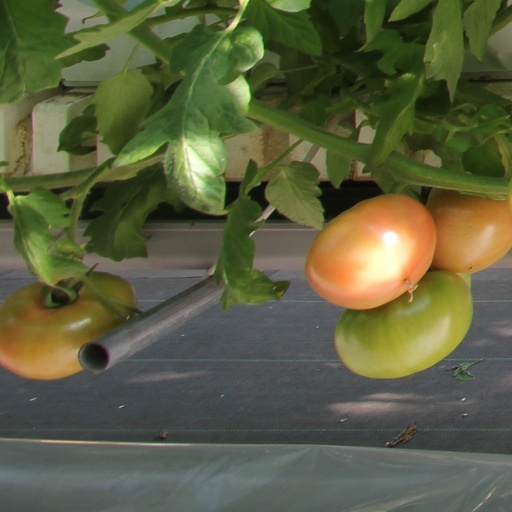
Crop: tomato